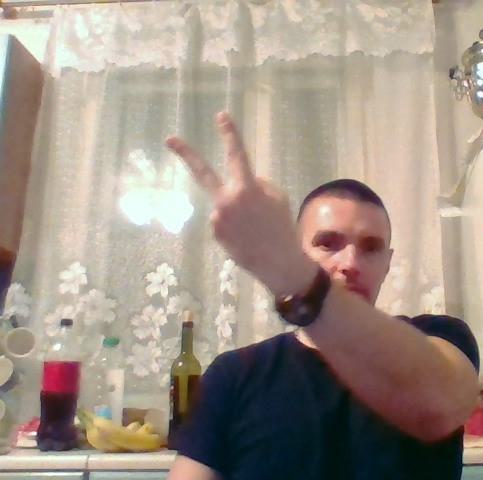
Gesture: peace_inverted